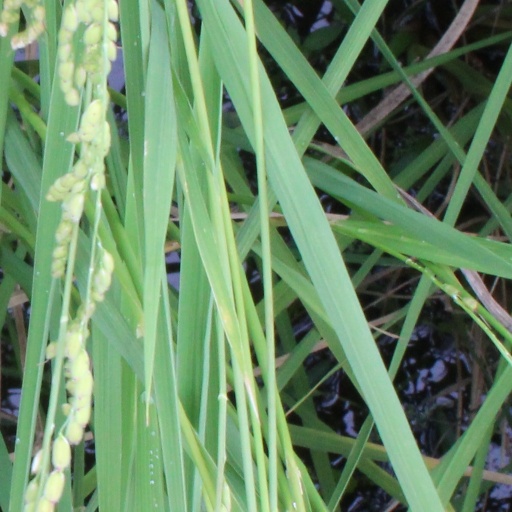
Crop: rice